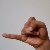
The image shows a hand gesture representing the letter 'J' in Indian Sign Language.